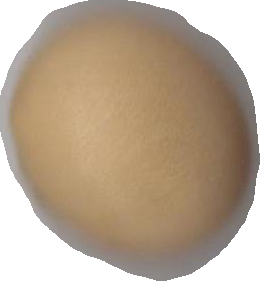
Variety: Dega